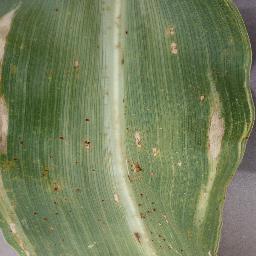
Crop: corn
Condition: (maize)_northern_blight